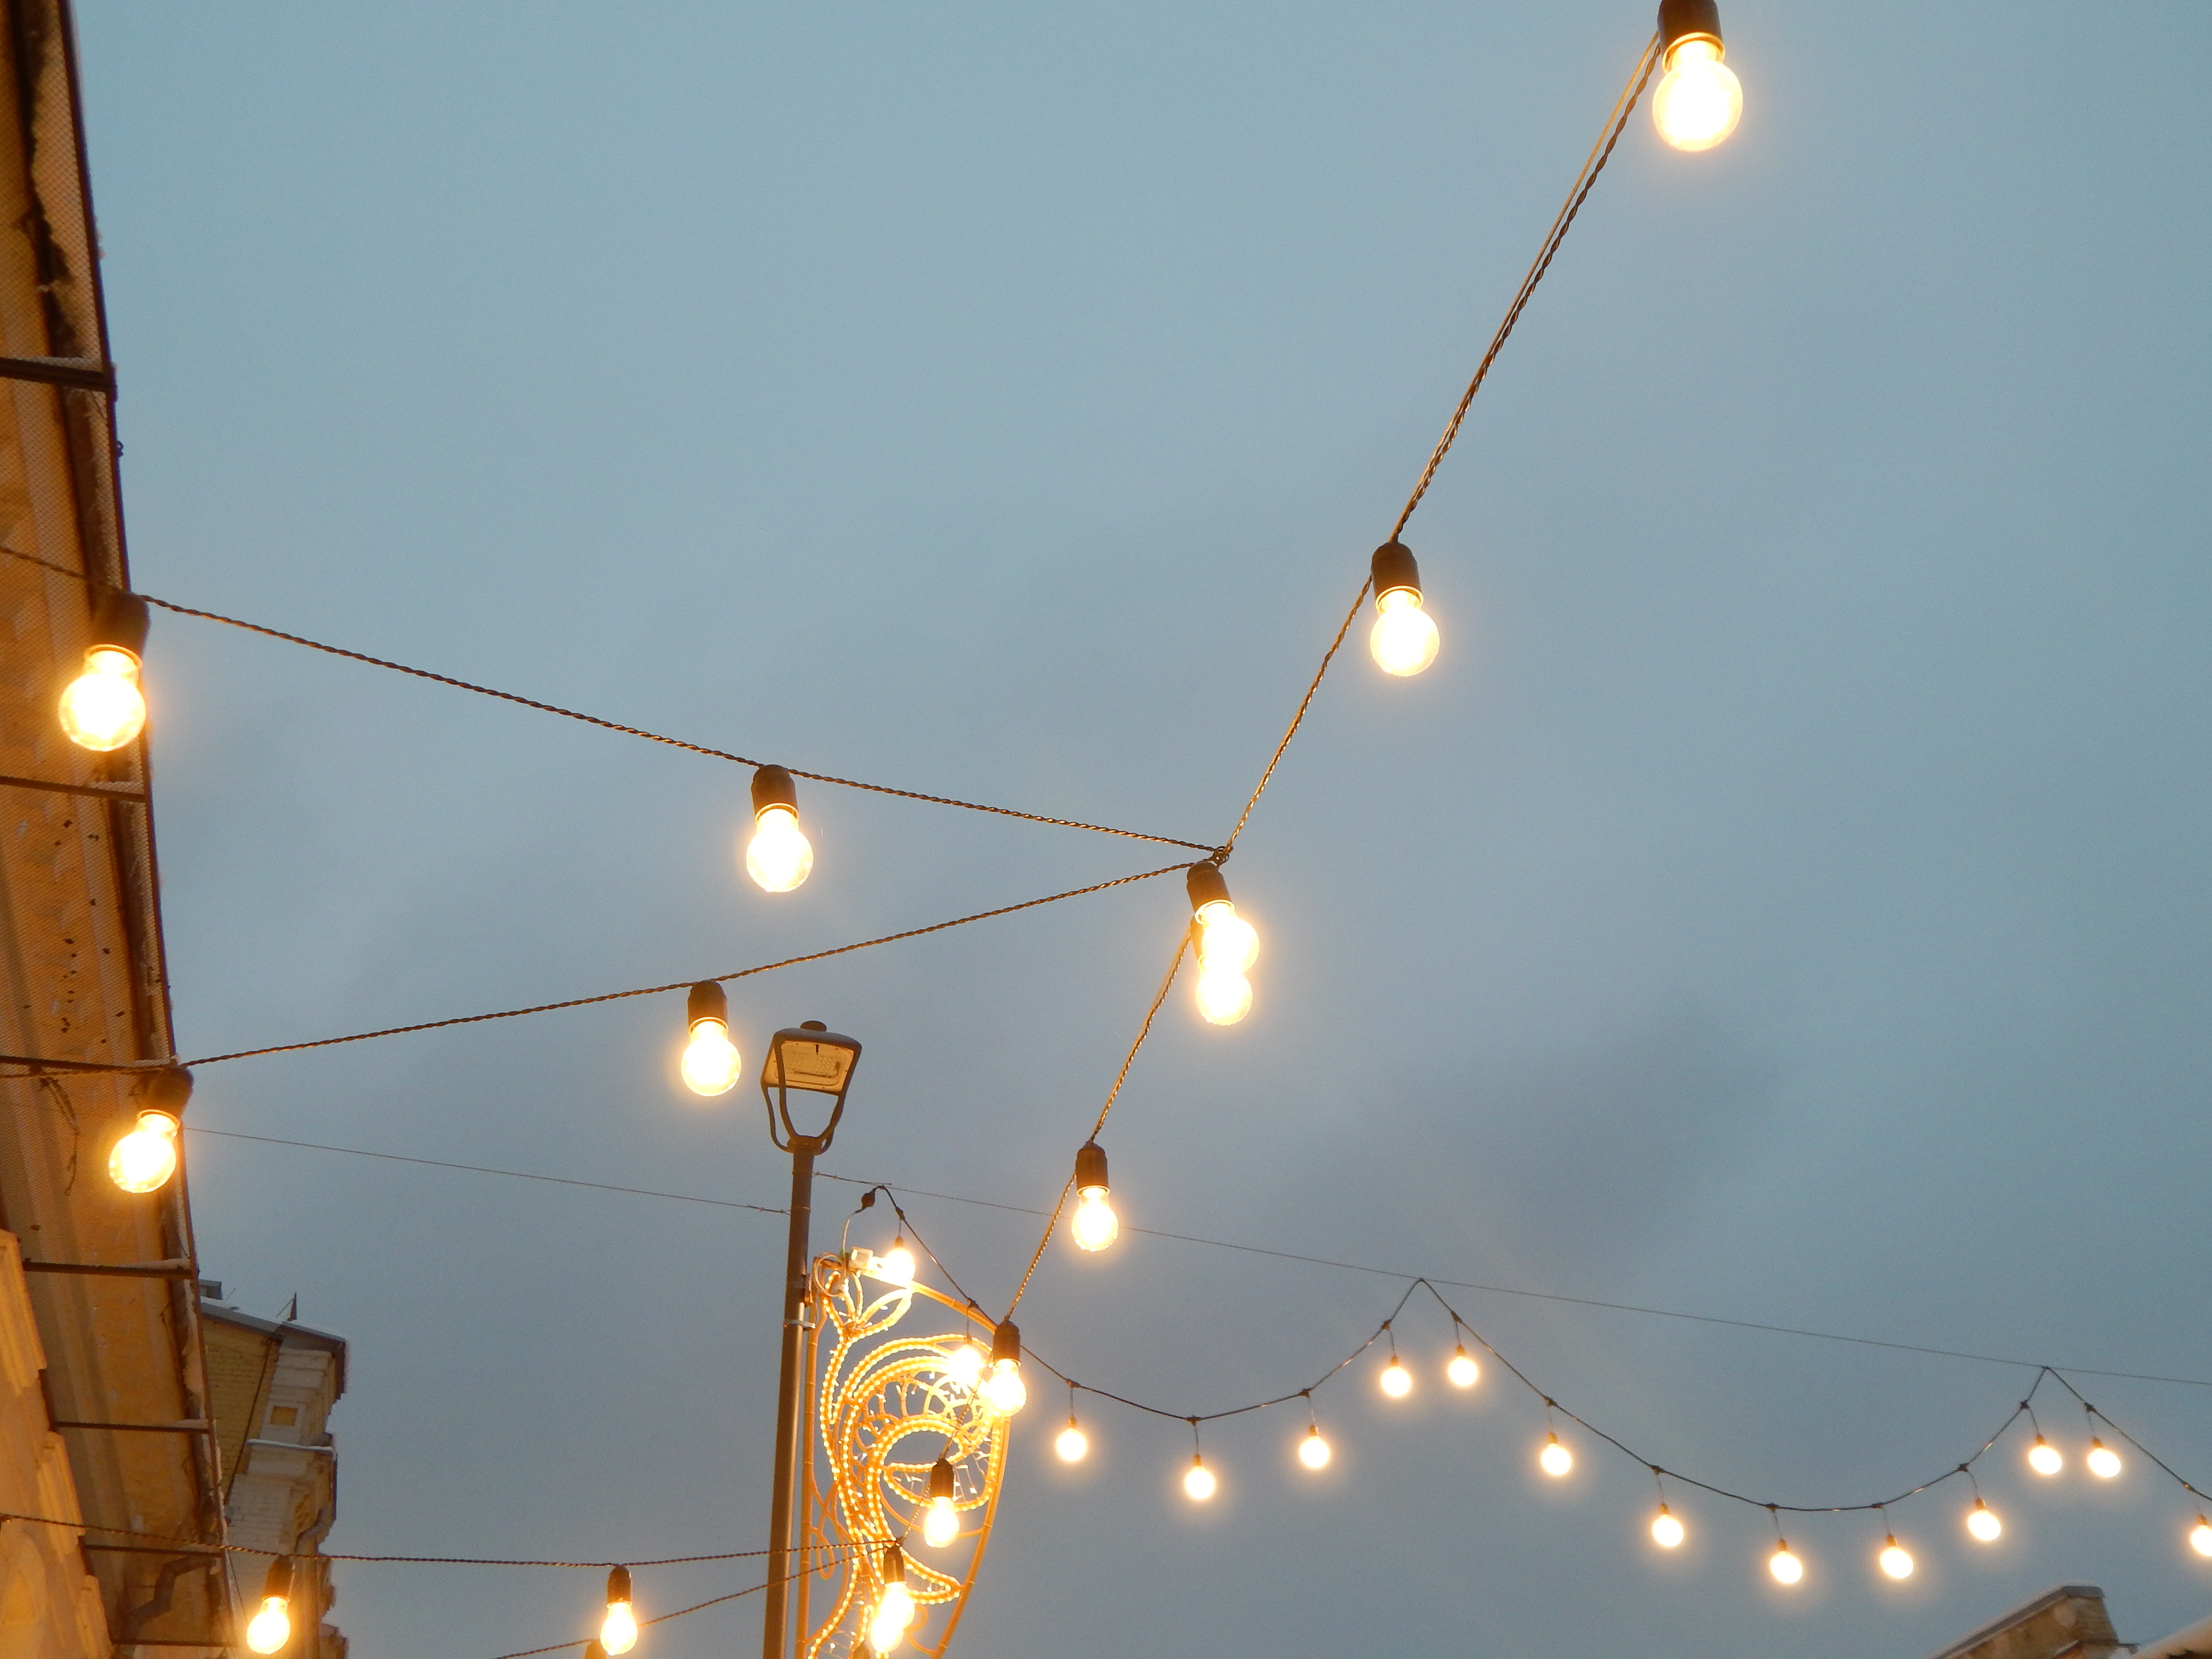
background, celebrate, celebration, champagne, christmas, decor, decoration, design, dinner, eve, garland, glass, happy, holiday, light, luxury, new, party, symbol, table, wine, winter, year, years, lighting, light fixture, street light, electricity, interior design